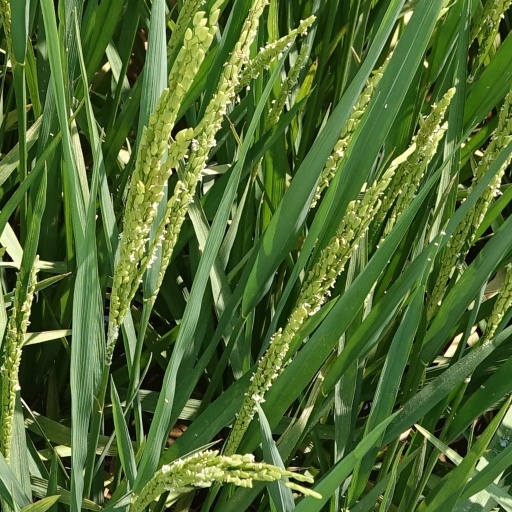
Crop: rice